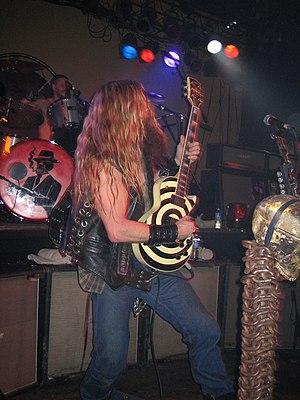
Zakk Wylde, né Jeffrey Phillip Wielandt le 14 janvier 1967 à Bayonne, est un guitariste américain. Guitariste de Ozzy Osbourne de 1988 à 1995 et de 2001 à 2009, il est reconnaissable grâce à son jeu rapide et son « pinch harmonique. » Guitariste et chanteur de son propre groupe de heavy metal, Black Label Society, il continue de jouer en parallèle avec Ozzy Osbourne durant 15 ans. Wylde quitte Ozzy Osbourne à l'été 2009, lorsque celui-ci décide d'engager Gus G. à sa place.